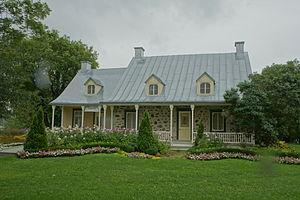
Cet article recense les lieux patrimoniaux de Montréal inscrit au répertoire des lieux patrimoniaux du Canada, qu'ils soient de niveau provincial, fédéral ou municipal.